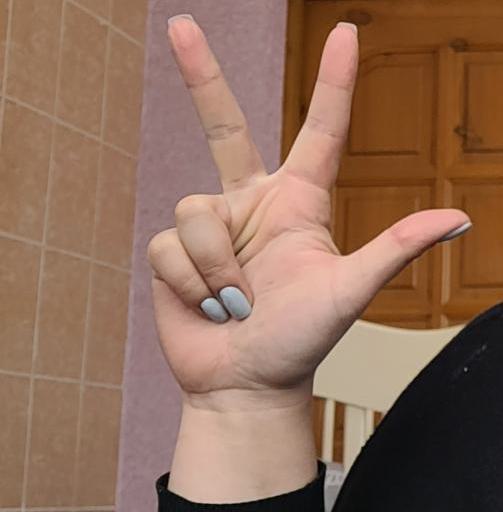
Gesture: three2